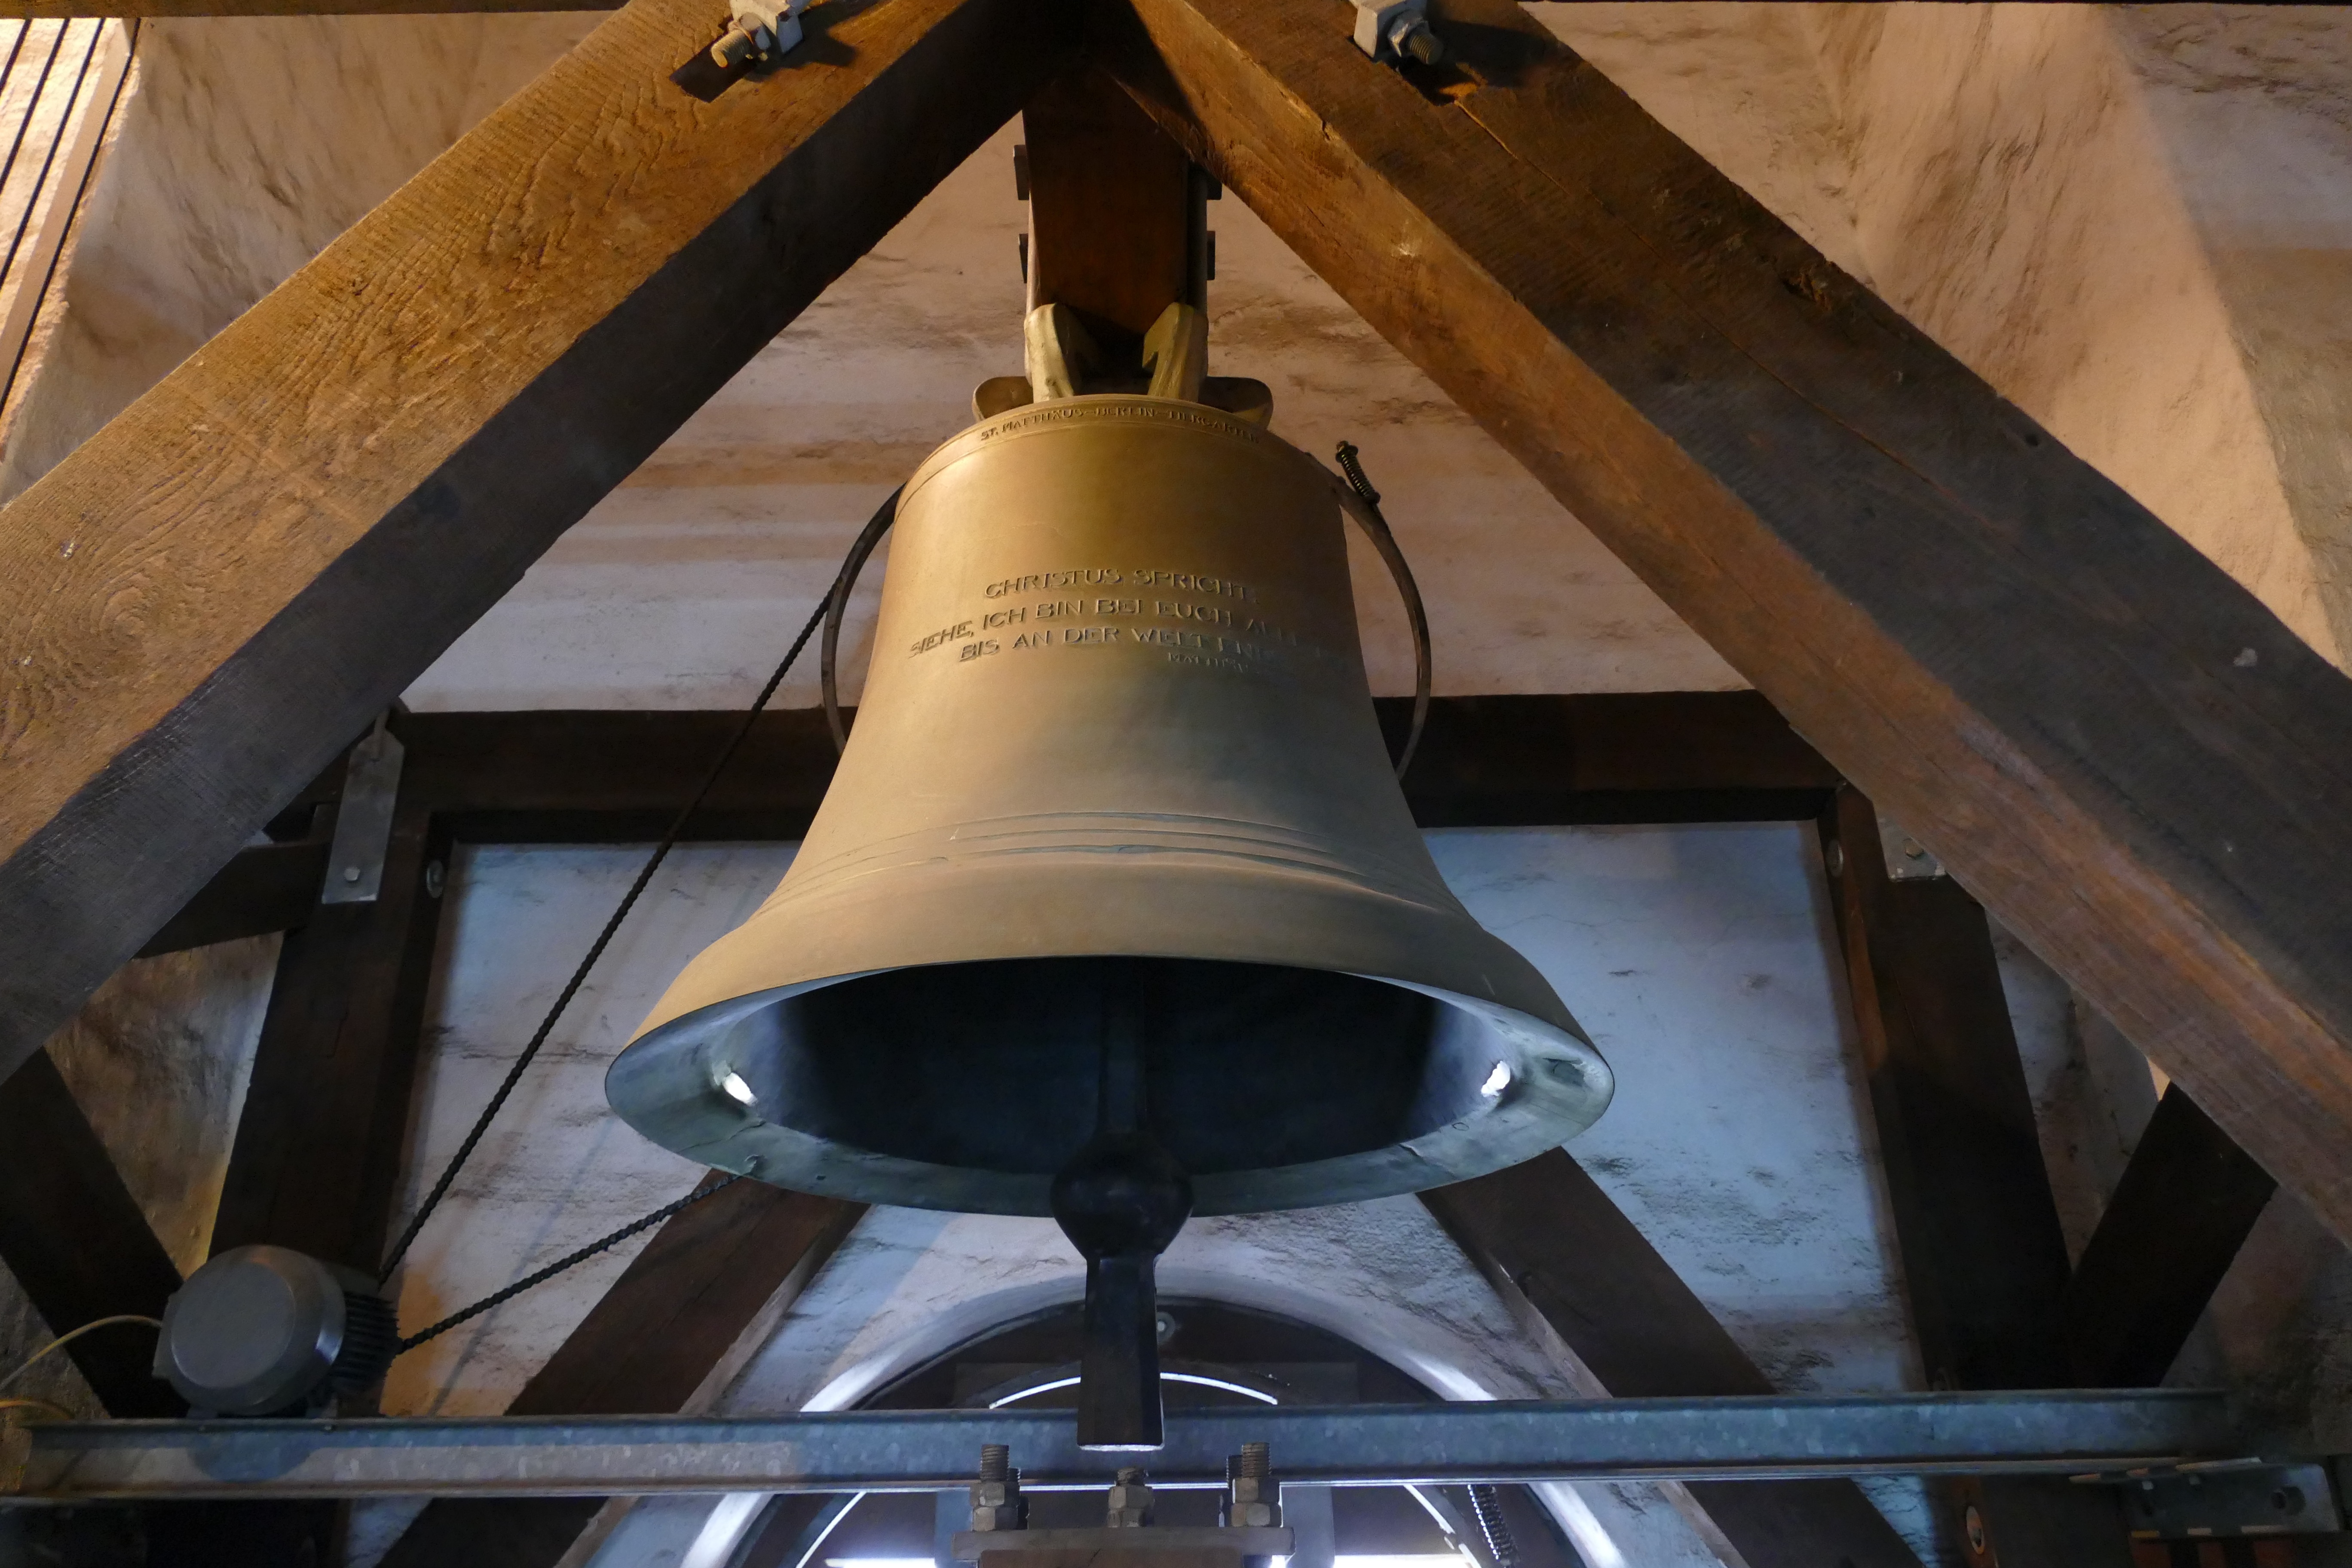
wheel, bell, tower, religion, memory, church, musical instrument, church bell, sound, carillon, arouse, according to, bronze bell